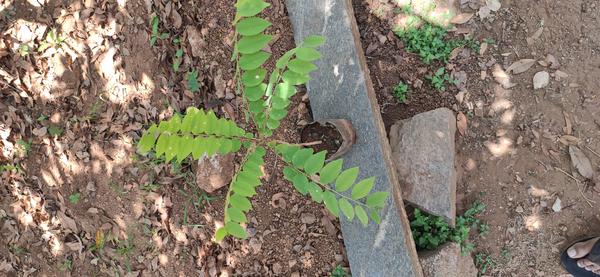
Plant: Amla